Cottage Grove, Houston

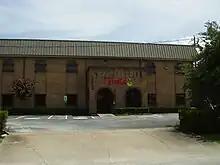
Fiesta Mart headquarters

The Cottage Grove area was once home to the headquarters of Fiesta Mart. It was demolished in the 2010s and is still a vacant lot as of late 2020.